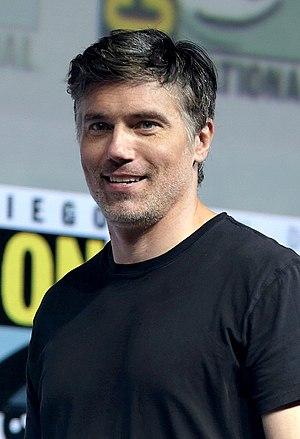
Anson Mount, né le 25 février 1973 à Arlington Heights, est un acteur américain principalement connu pour son rôle dans la série Hell on Wheels où il incarne le personnage de Cullen Bohannon.